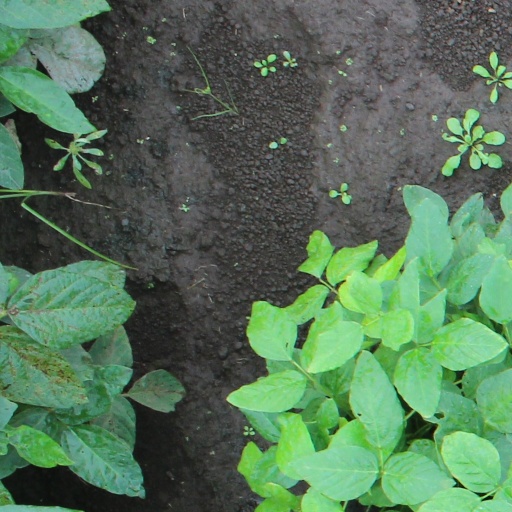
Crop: soybean